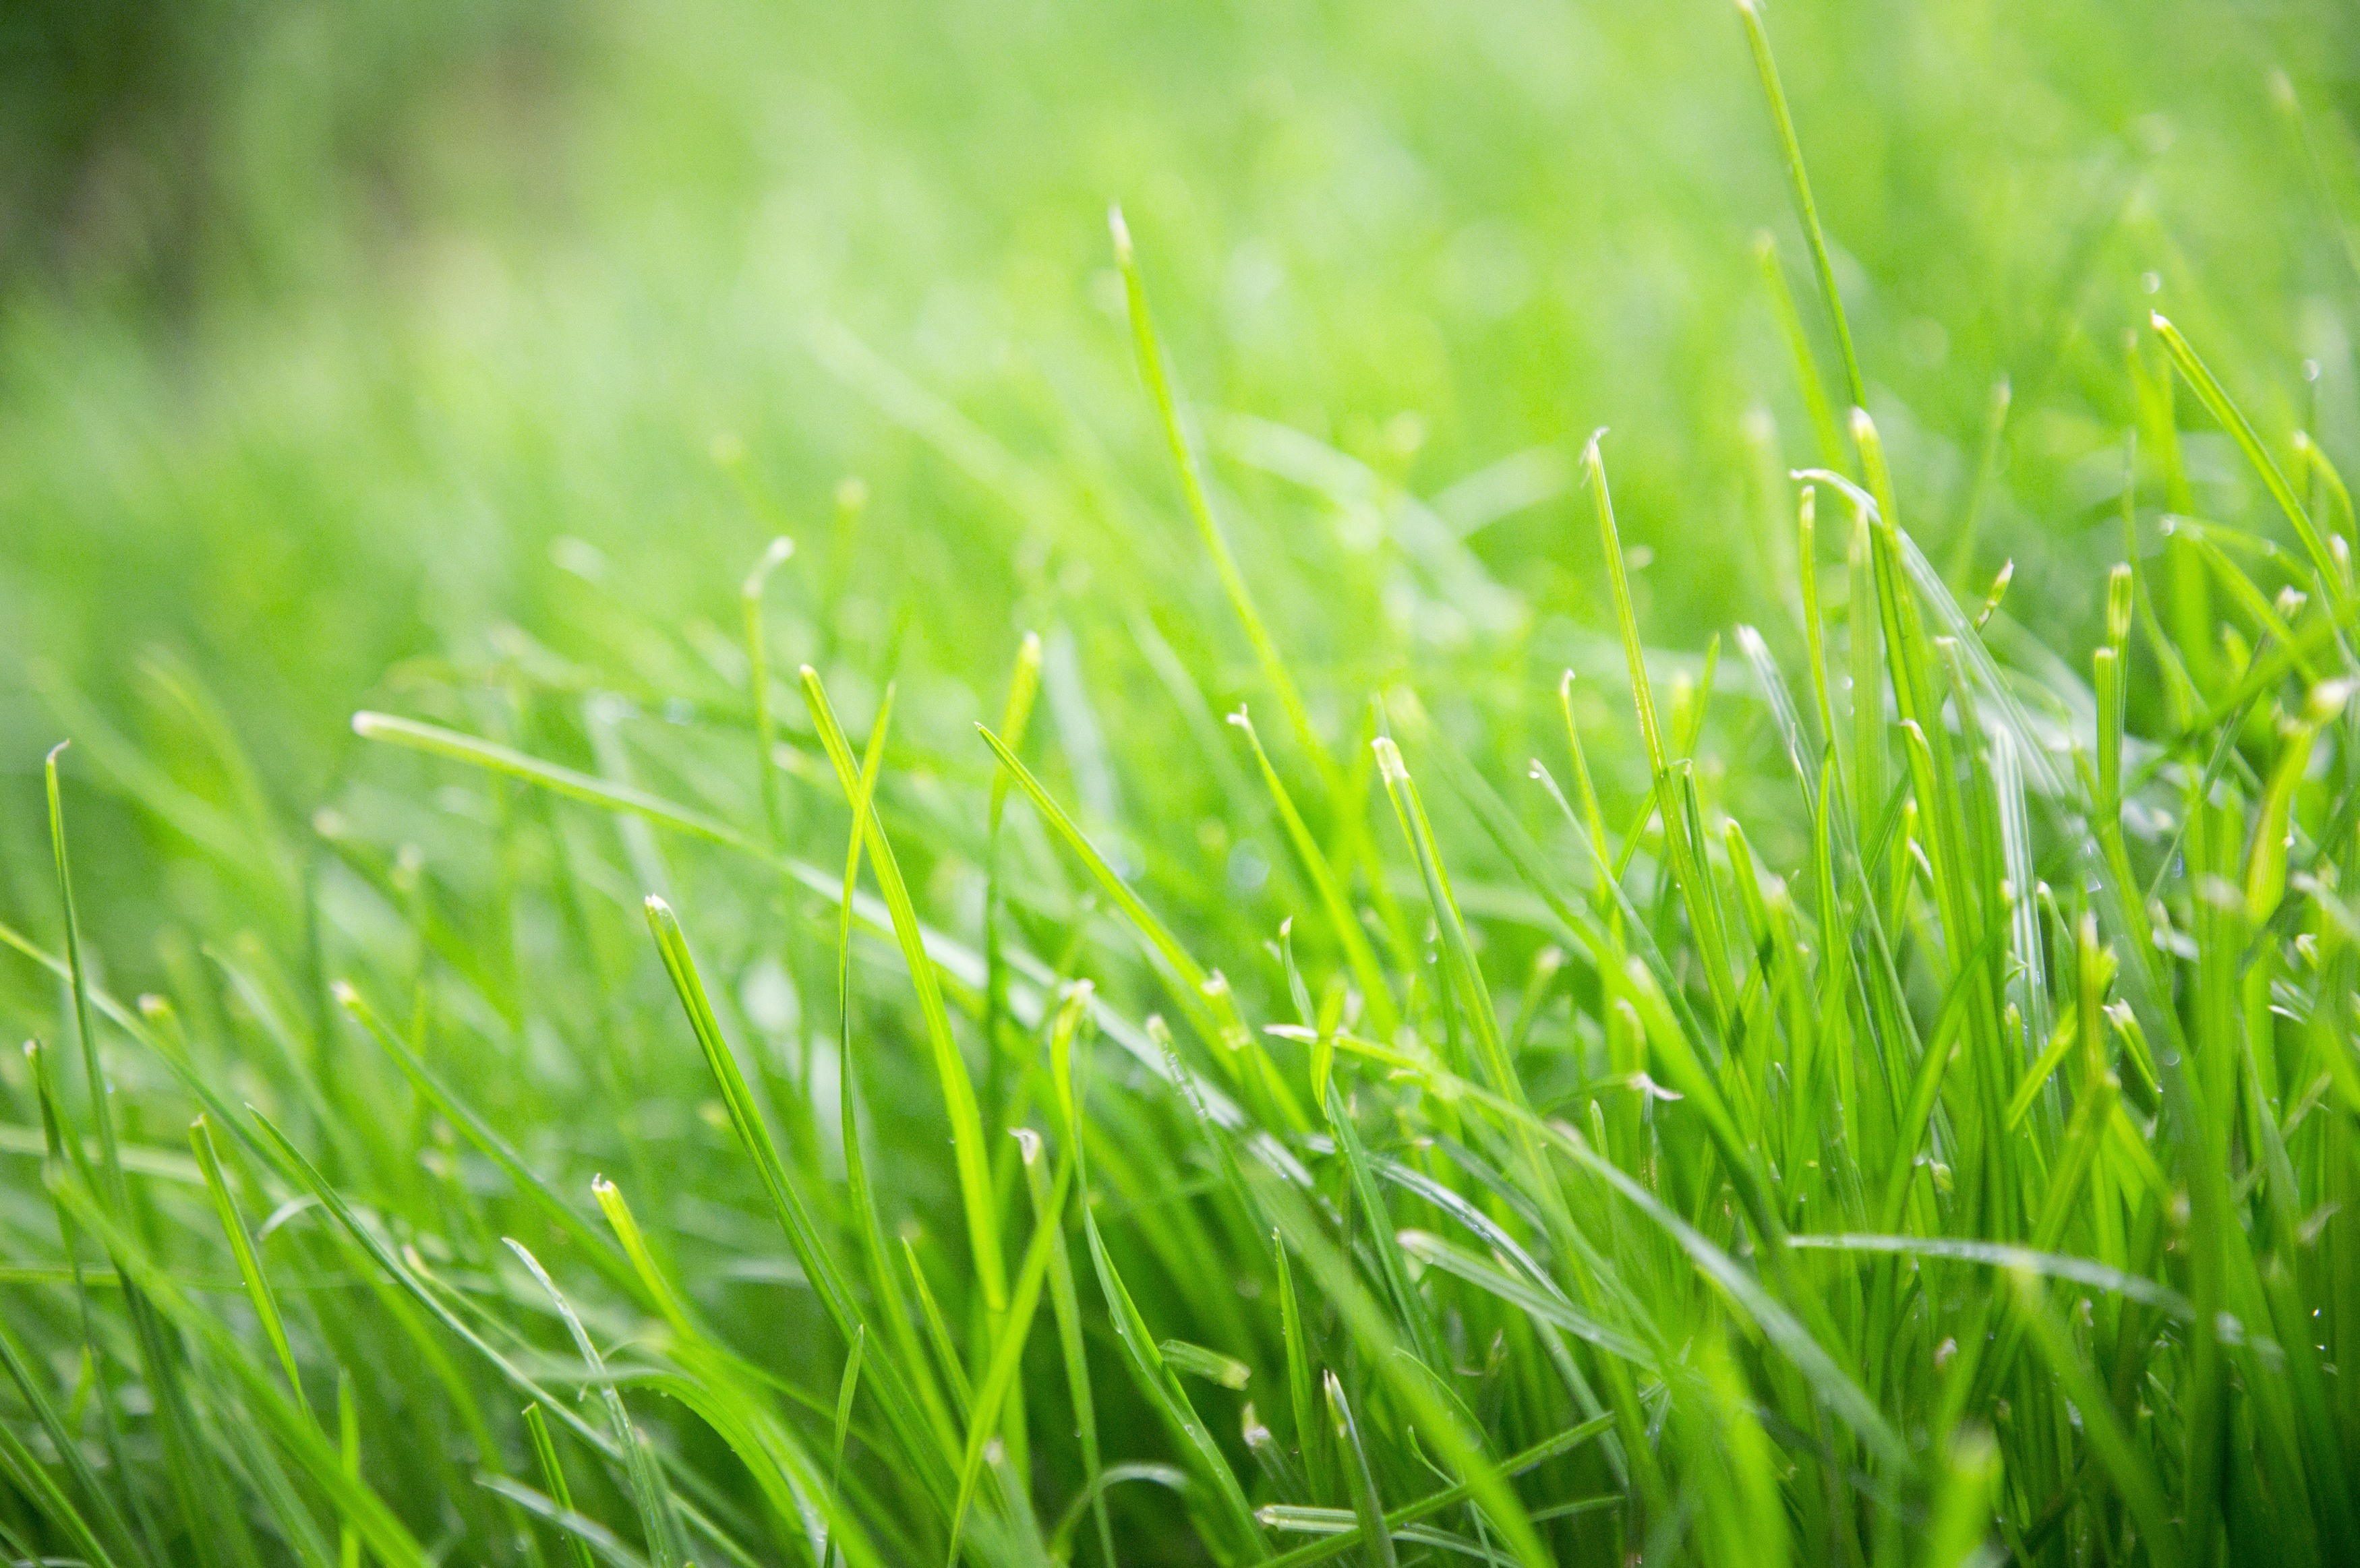
grass, plant, field, night, lawn, meadow, prairie, sunlight, rain, leaf, flower, environment, green, grassland, habitat, macro photography, the scenery, flowering plant, natural environment, grass family, plant stem, land plant